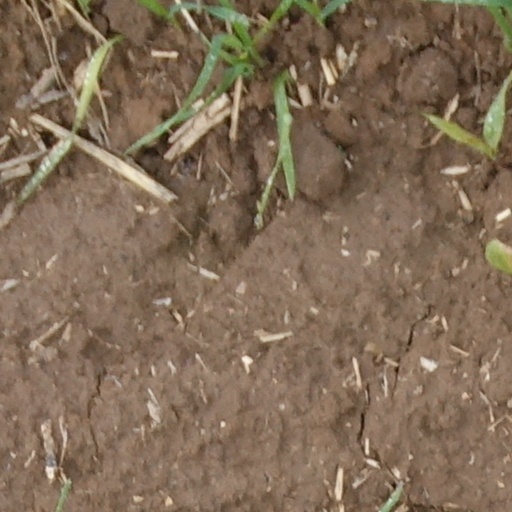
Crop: wheat